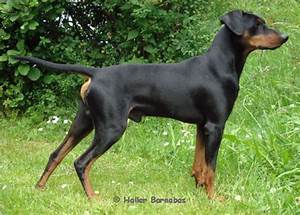
Label: dog